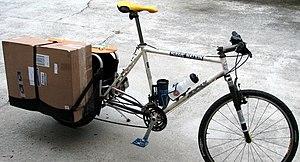
Le vélo cargo, vélo de fret ou cargo bike est un véhicule terrestre à deux ou trois roues dérivé de la bicyclette, destiné à transporter des charges plus importantes que sur un vélo classique.